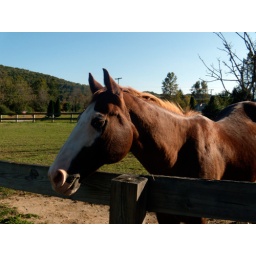
horses in the field outside of katie's house